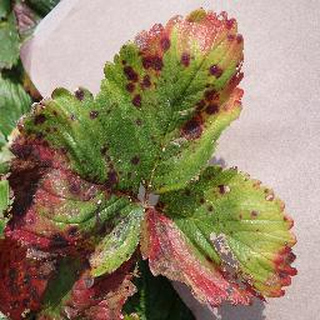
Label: strawberry_leaf_scorch